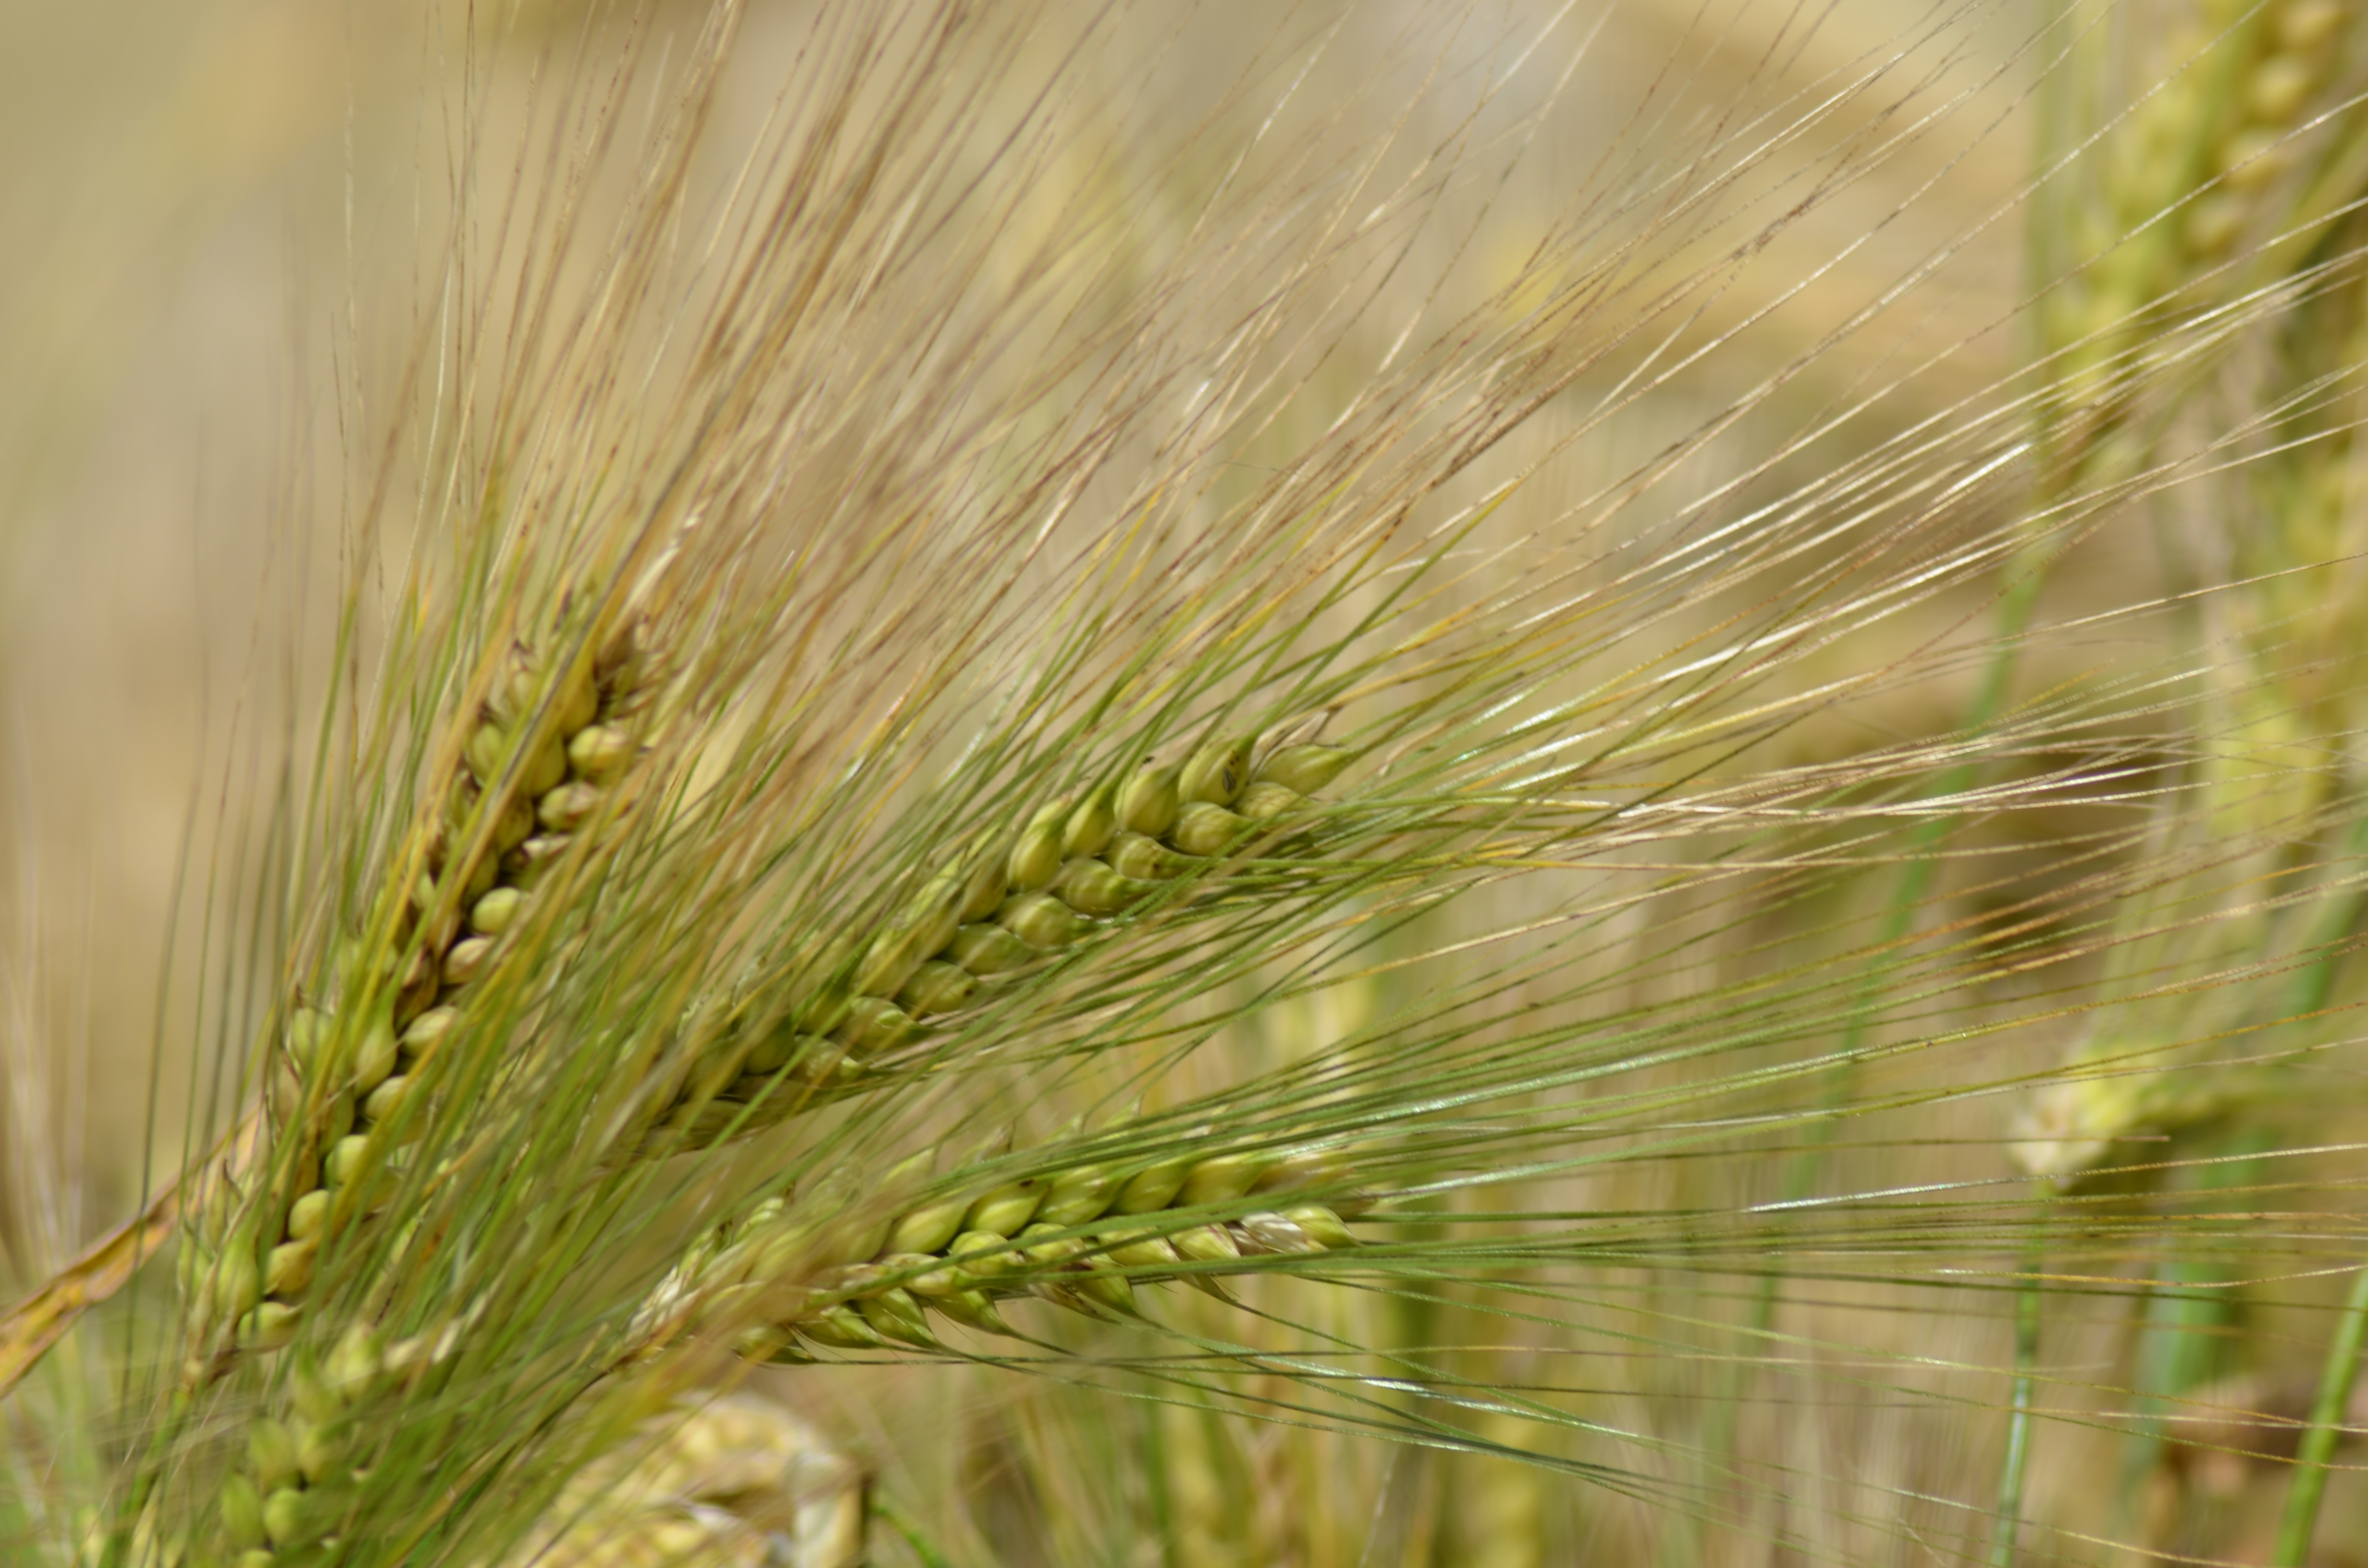
grass, plant, field, barley, wheat, prairie, france, feed, food, green, crop, agriculture, cereal, close up, power, fields, grassland, rye, epi, healthy food, flour, flowering plant, commodity, emmer, dietetic, triticale, cereal agriculture, hordeum, grass family, plant stem, land plant, food grain, einkorn wheat